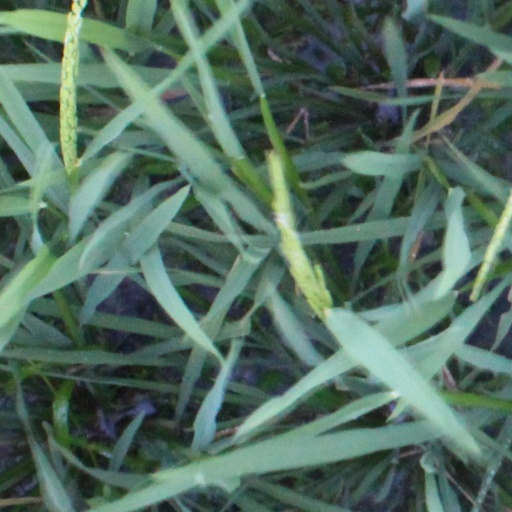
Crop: rice